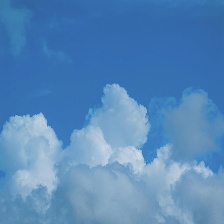
Cloud type: Cumulus